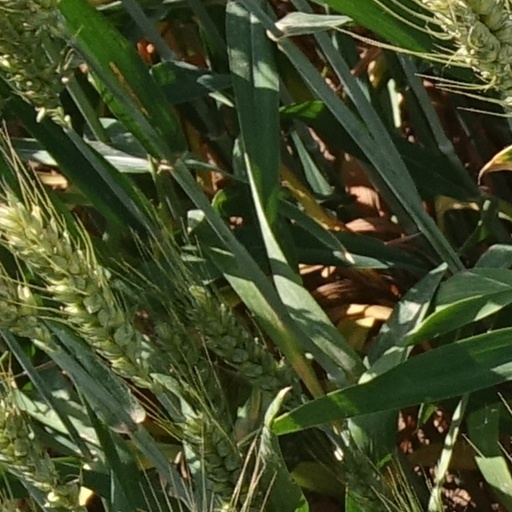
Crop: wheat